Lucena Lines

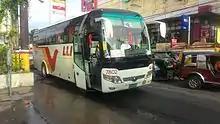
A Lucena Lines bus heading to Santa Cruz. This one was once used and owned under Laguna Express Inc.

With the under management of JAC Liner, Lucena Lines uses the terminals of JAC Liner in Buendia, Pasay, Kamias Quezon City and Grand Central Terminal in Lucena.